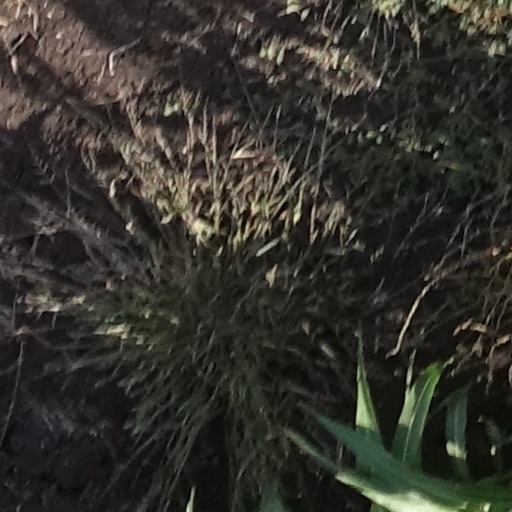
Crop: sorghum